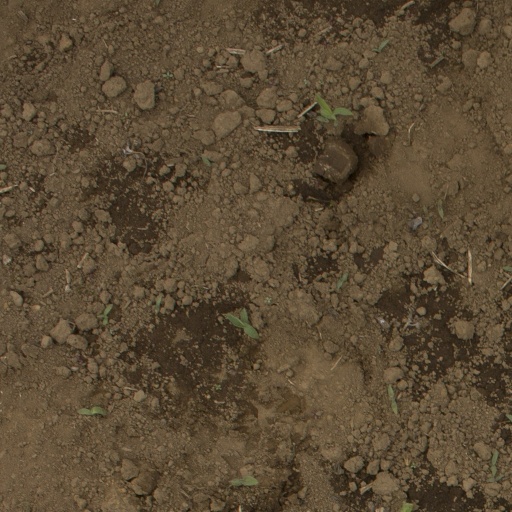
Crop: Jerusalem artichoke